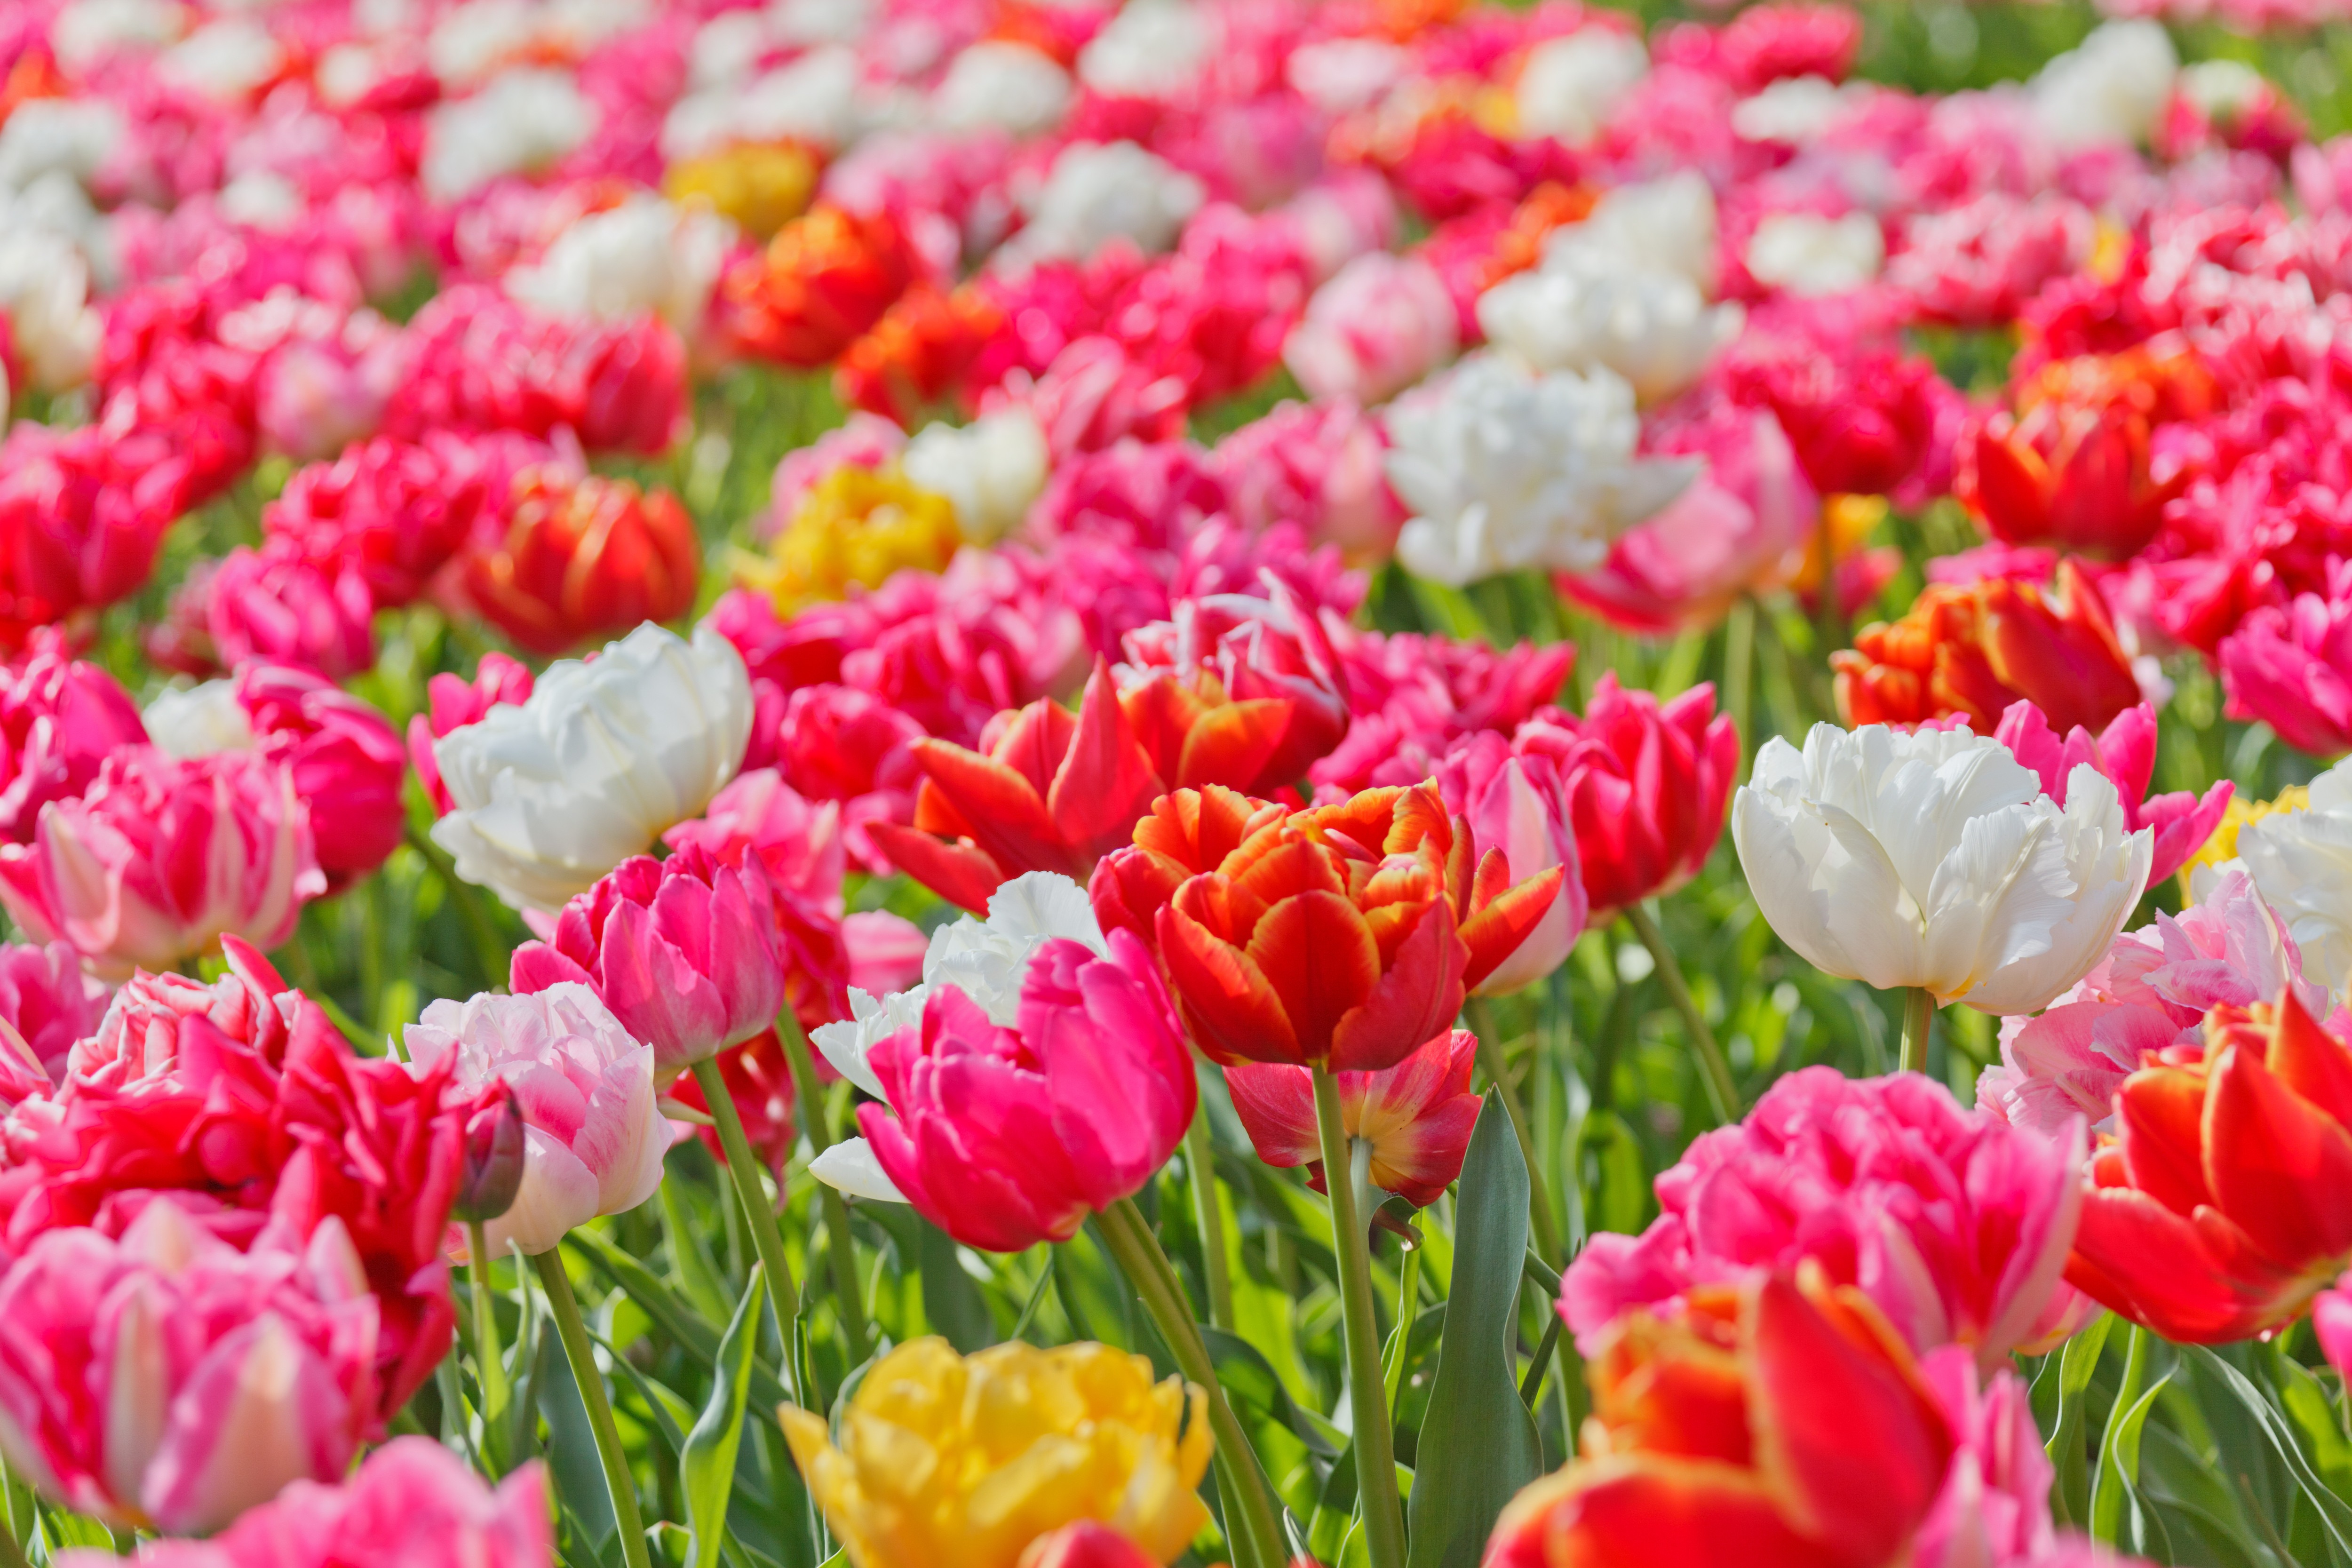
nature, blossom, light, plant, flower, petal, bloom, floral, tulip, pattern, green, fresh, blooming, colorful, garden, background, vivid, bright, wallpaper, beautiful, tulips, flowering plant, lily family, land plant